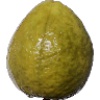
Label: Guava 1